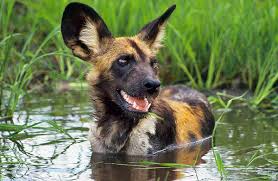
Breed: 211-n000025-African_hunting_dog